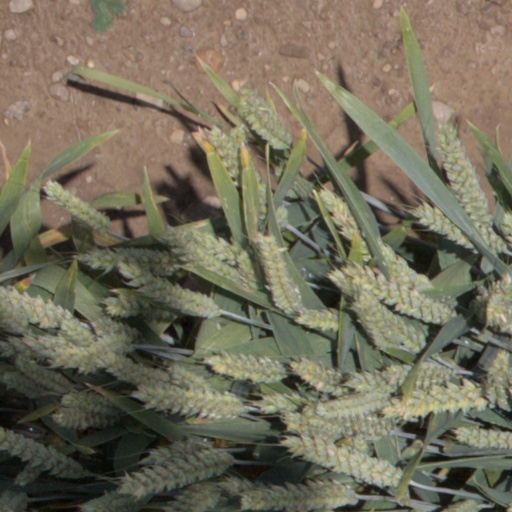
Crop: wheat